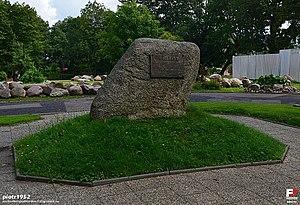
Ewald Jürgen Georg von Kleist, juriste, pasteur et physicien prussien, est né à Vietzow en Poméranie le 10 juin 1700, et mort à Cöslin le 11 décembre 1748. Il est membre de l'Académie royale des sciences de Prusse à Berlin.